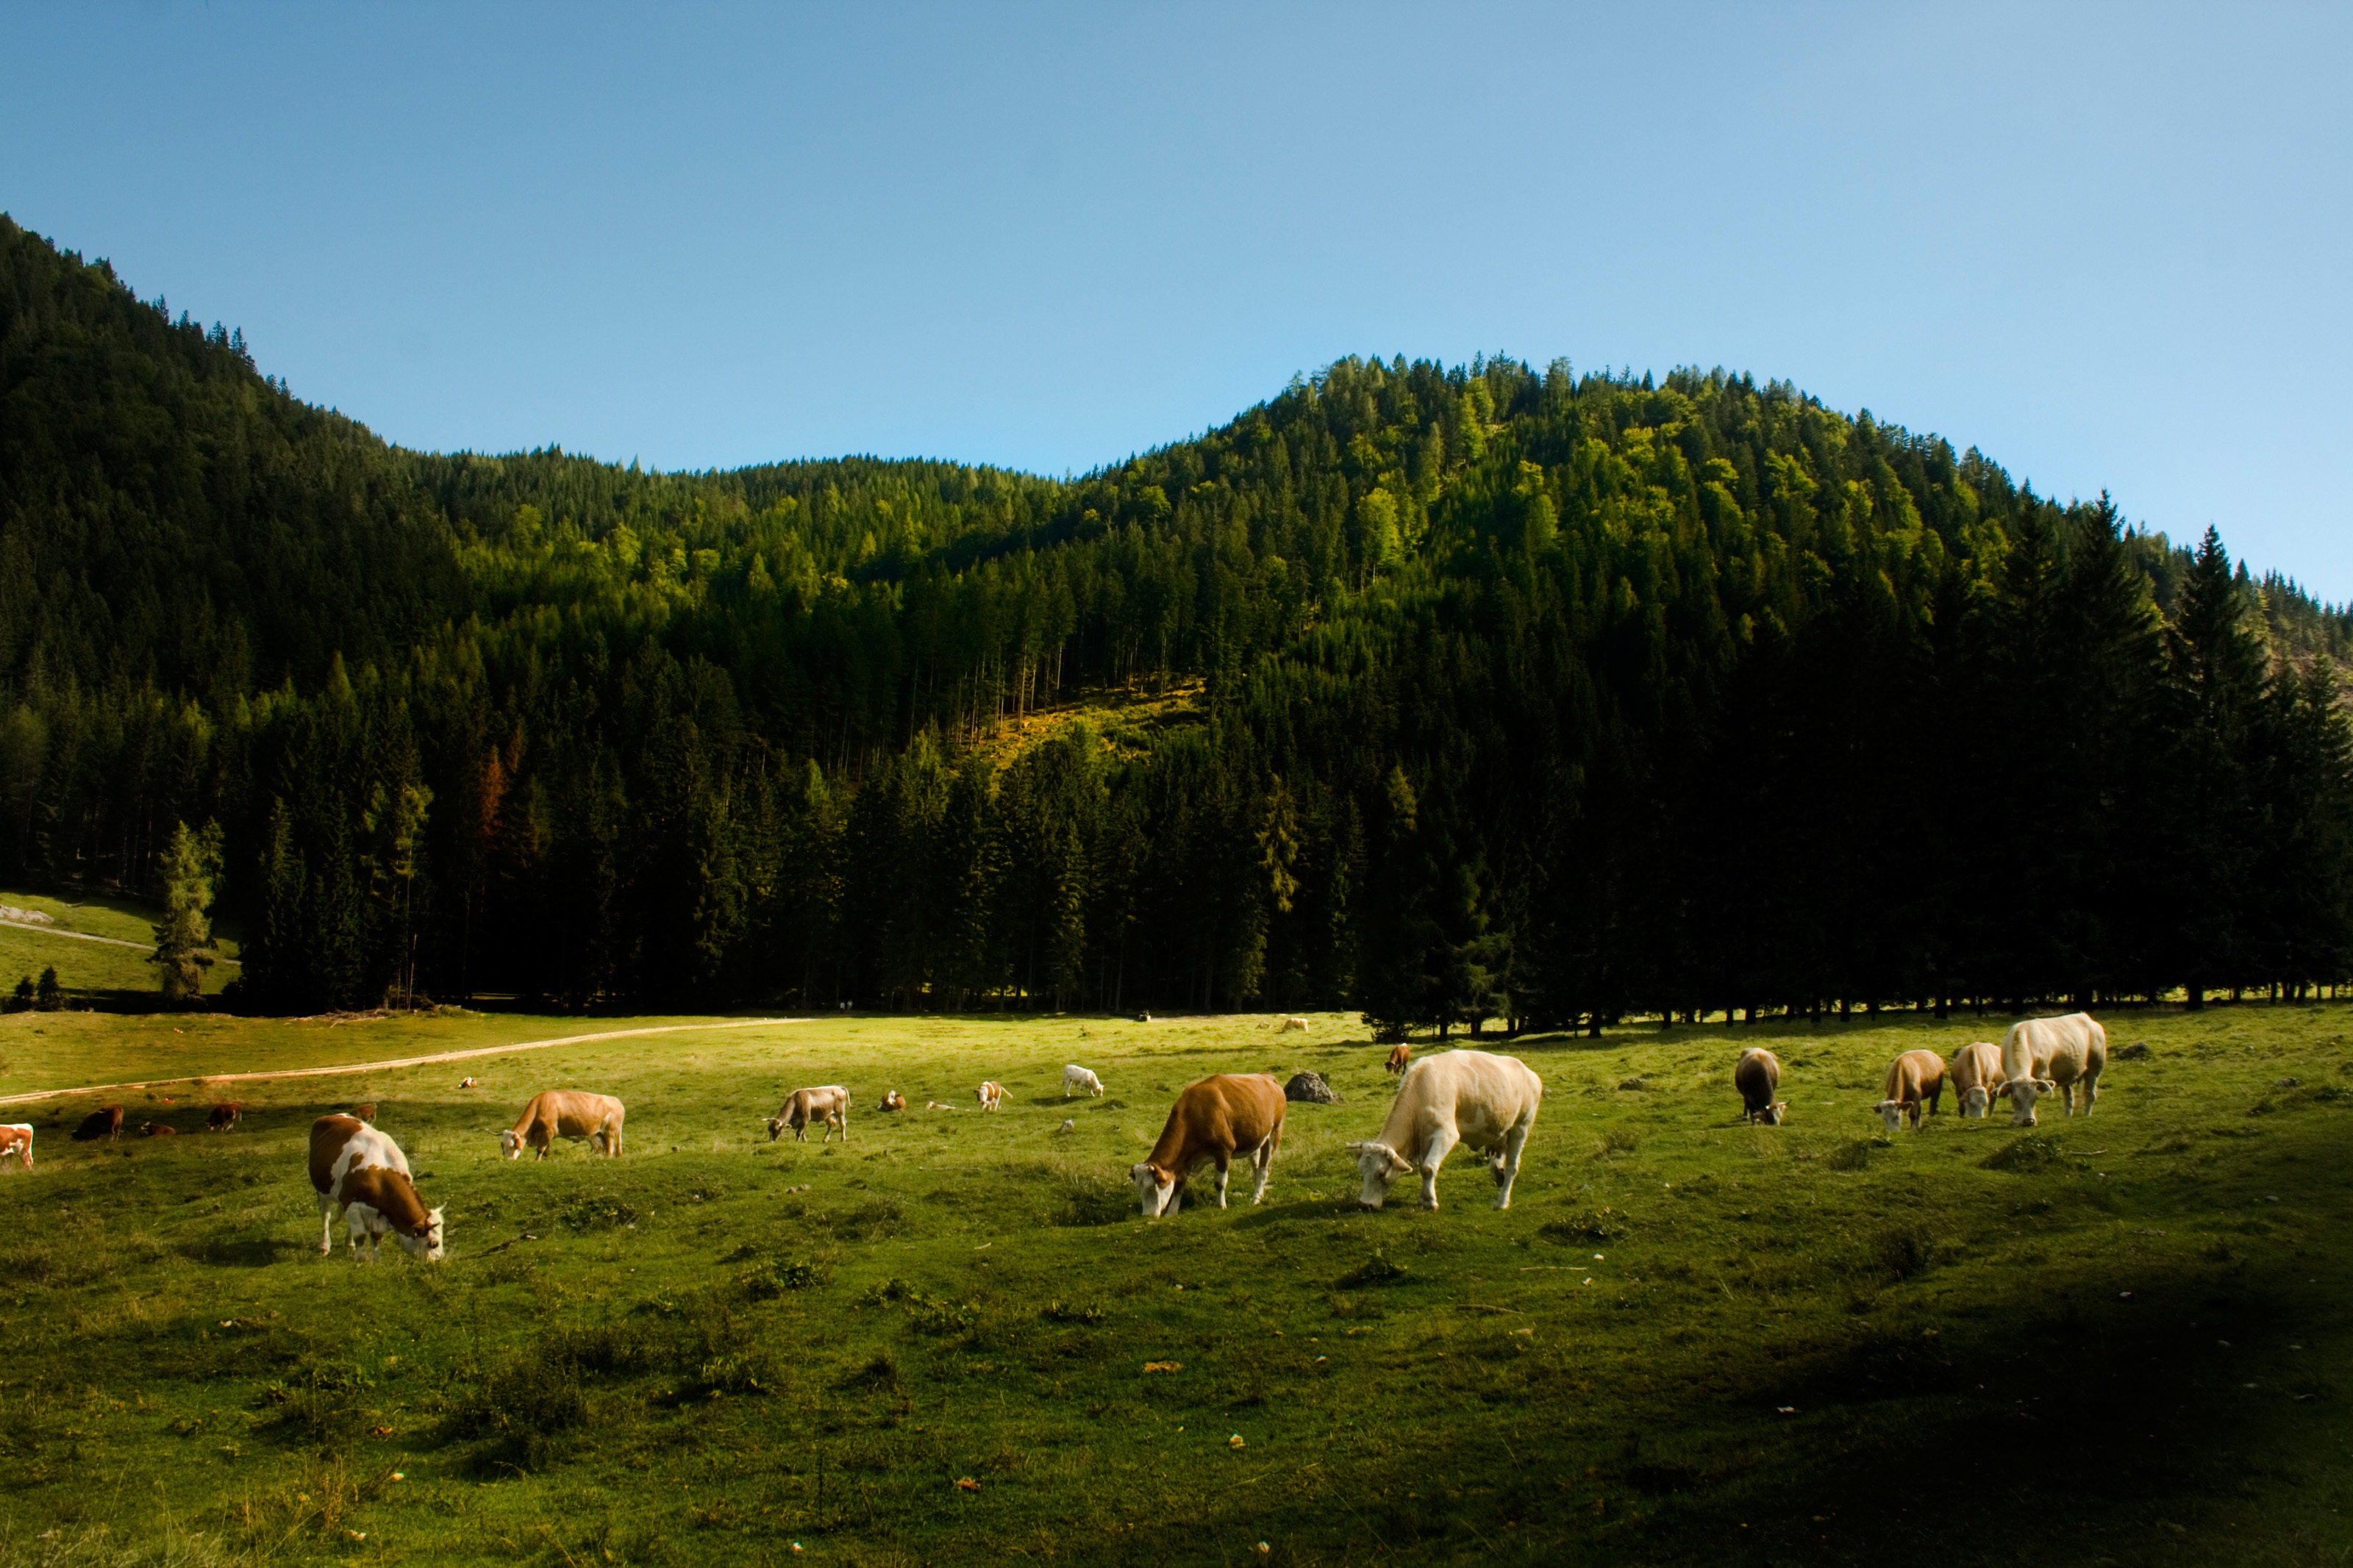
landscape, tree, nature, grass, outdoor, wilderness, mountain, sky, wood, field, farm, meadow, countryside, hill, lake, mountain range, green, pasture, grazing, colorful, milk, farmer, agricultural, trees, cows, grassland, plateau, habitat, ecosystem, rural area, natural environment, mountainous landforms